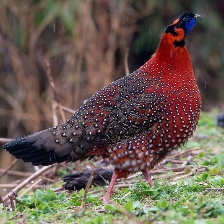
Species: SATYR TRAGOPAN
Scientific name: TRAGOPAN SATYRA